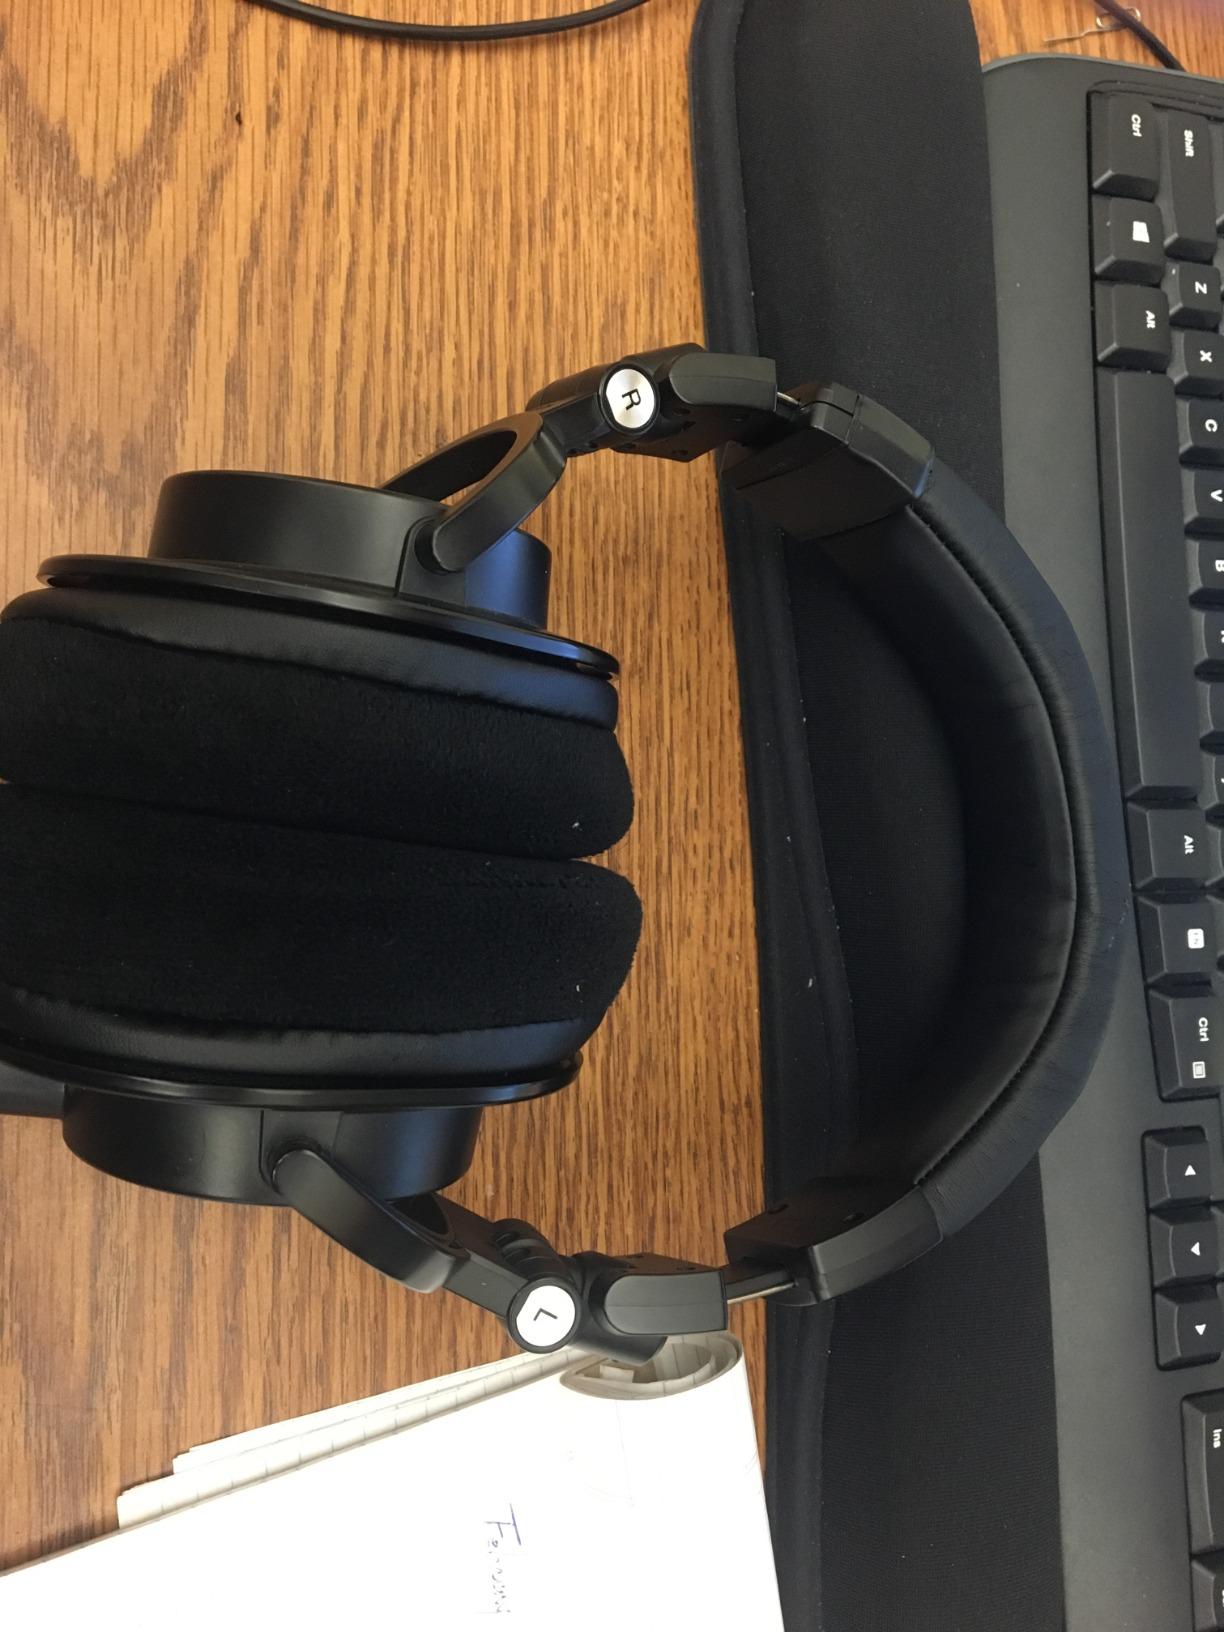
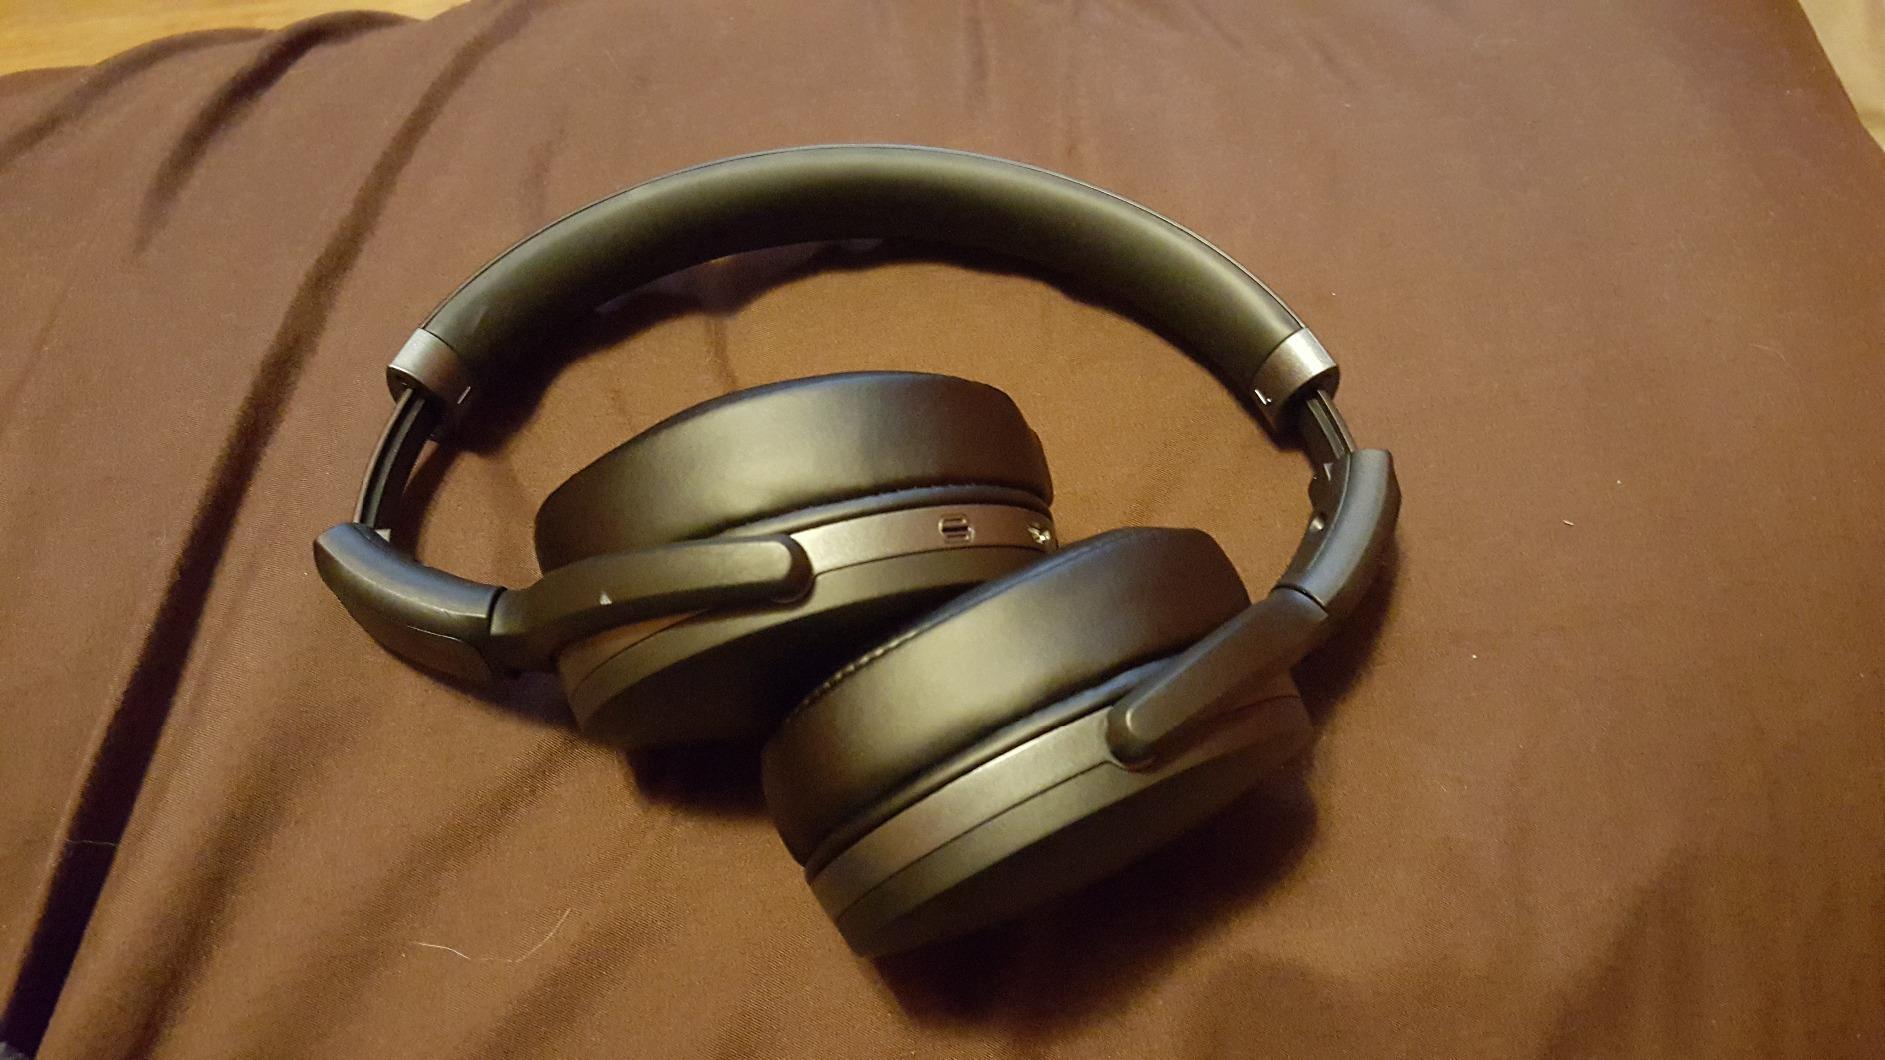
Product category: headphones
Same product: no